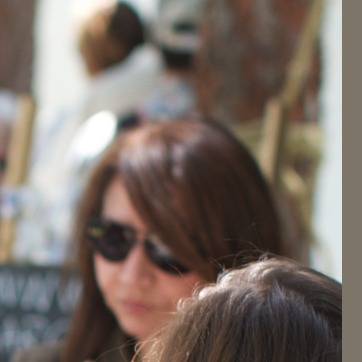
Material: hair